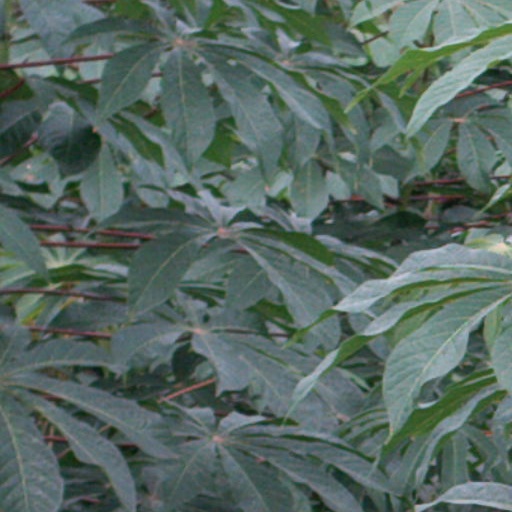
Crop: cassava